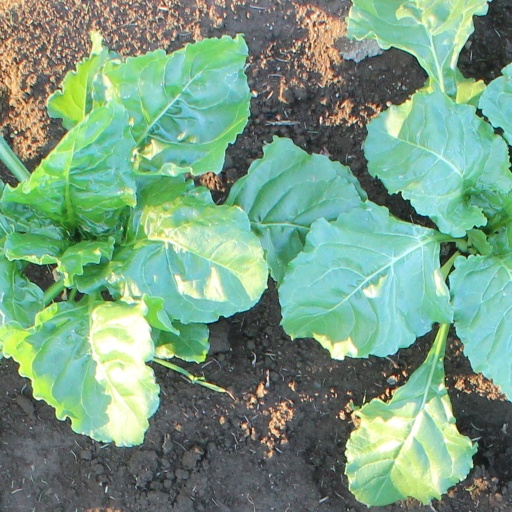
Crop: sugar beet